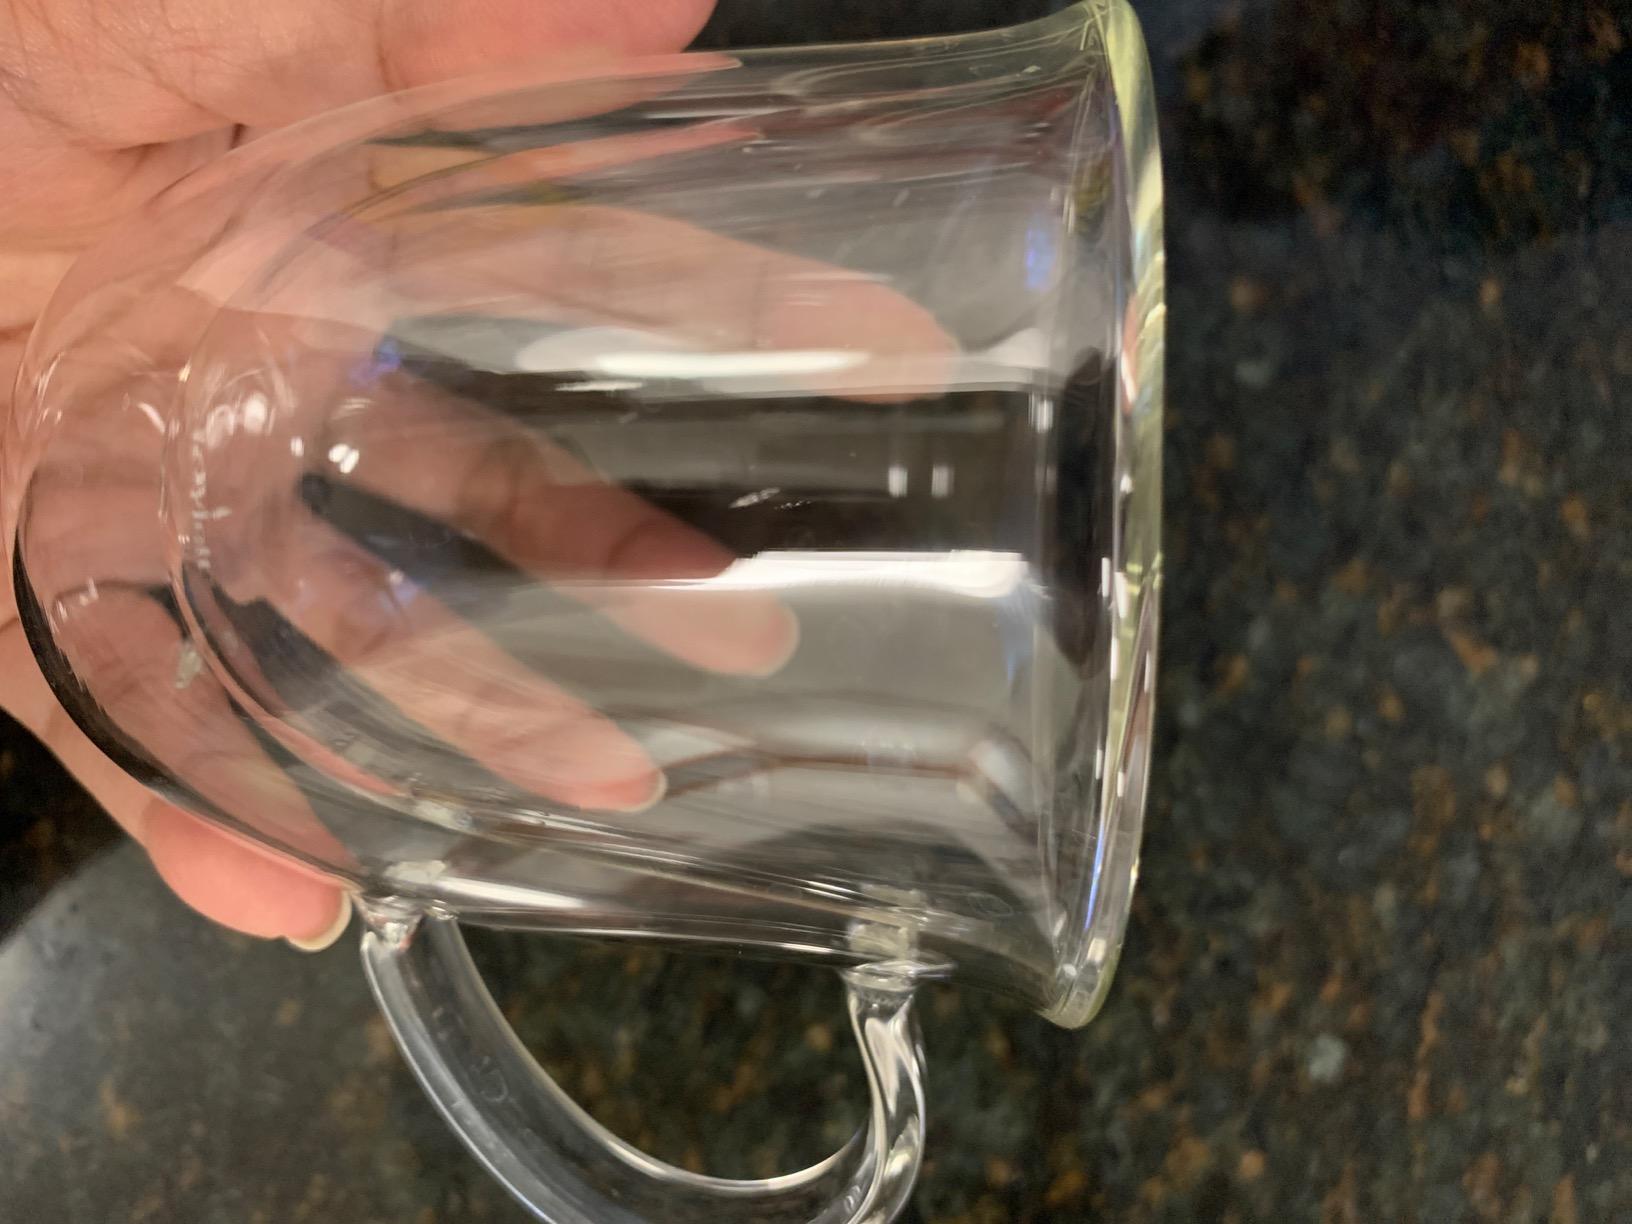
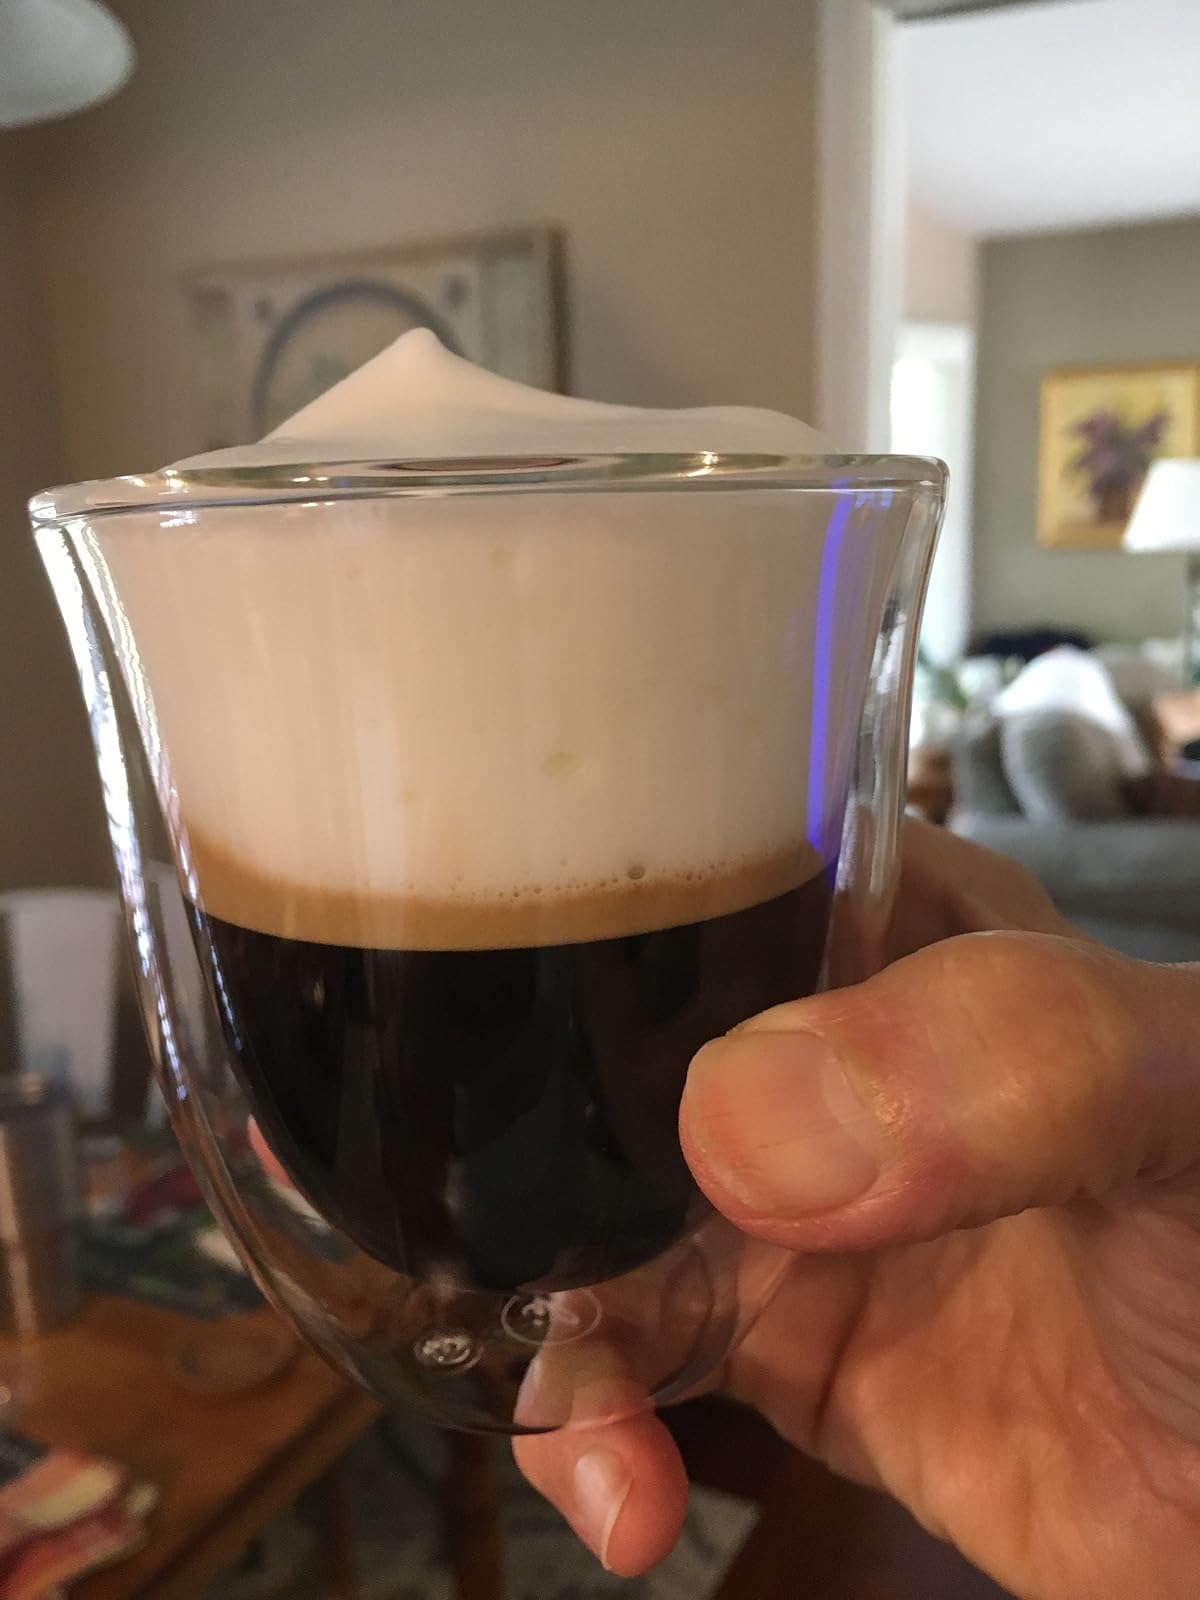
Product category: items_mug
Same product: no